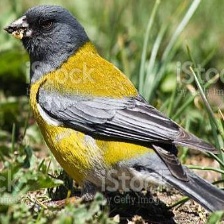
Species: PATAGONIAN SIERRA FINCH
Scientific name: PHRYGILUS PATAGONICUS
ImageNet parent category: house_finch